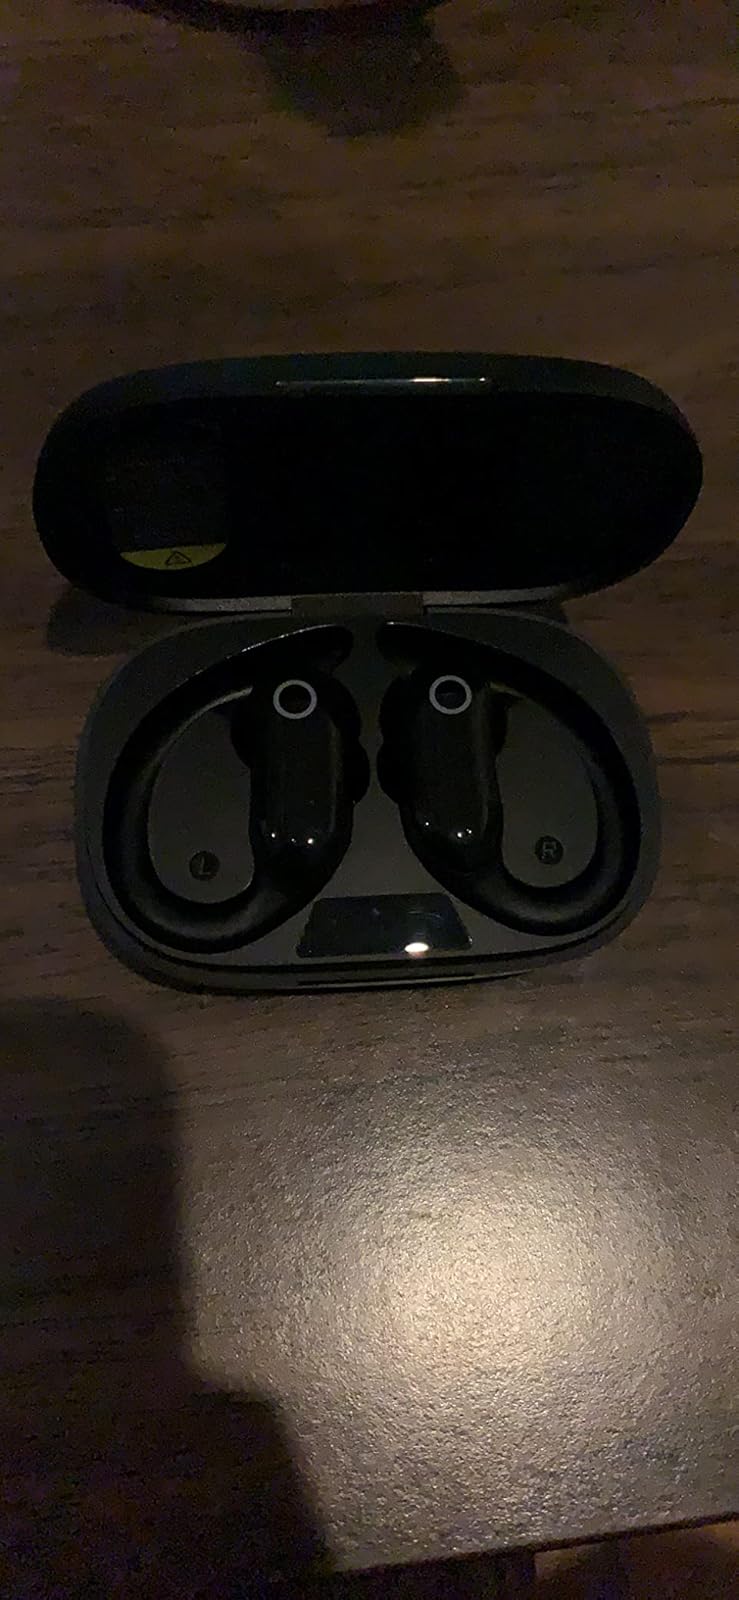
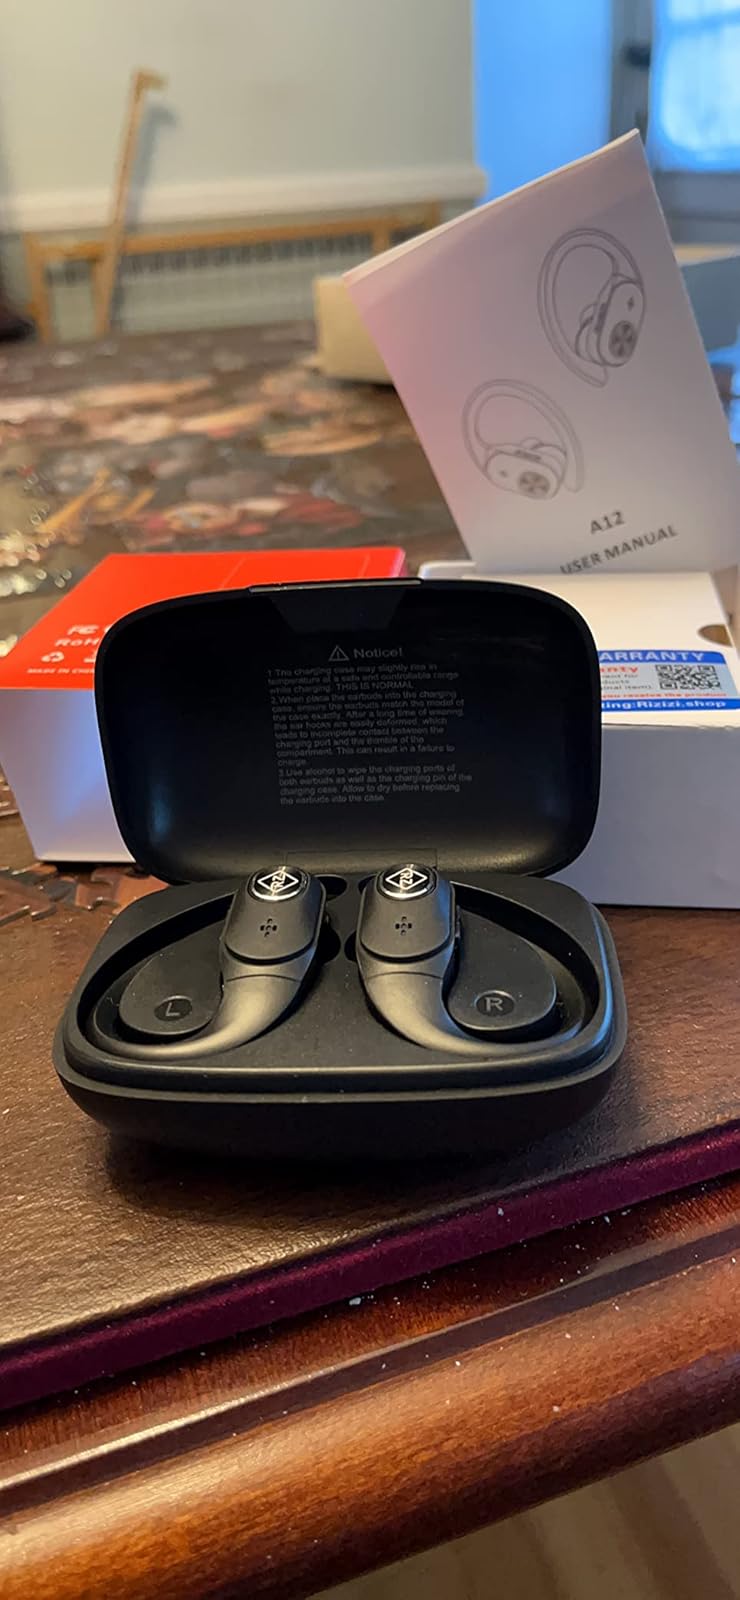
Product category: earbuds
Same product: no